Ikaw (song)

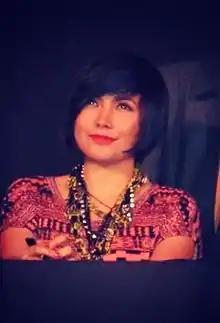
Yeng Constantino at her concert in Calgary, Alberta in 2011.

Yeng Constantino performed the song on "ASAP" stage with Yan Asuncion on December 7, 2014, she also performed the song on Wish 107.5 bus on April 4, 2015 and on Net 25's Letters and Music in February 2016.